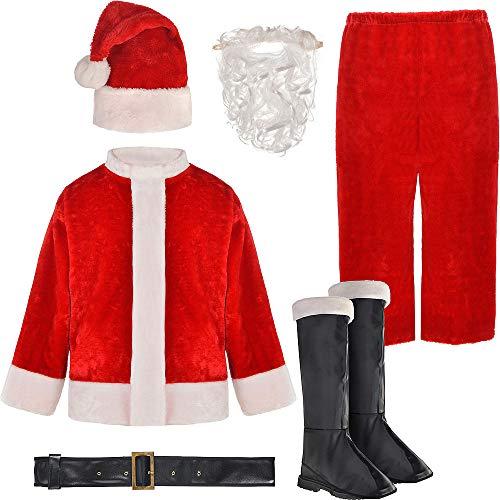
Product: amscan Red Plush Santa Suit - XXX-Large (Up to 58" Chest)
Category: Clothing, Shoes & Jewelry | Costumes & Accessories | Men | Costumes & Cosplay Apparel | Costumes
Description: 1 Santa suit.
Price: $103.99
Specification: ProductDimensions:16x5x0.7inches|ItemWeight:5.4pounds|ShippingWeight:5.55pounds(Viewshippingratesandpolicies)|ASIN:B077SQH4KT|Itemmodelnumber:8400968|Manufacturerrecommendedage:0-10years